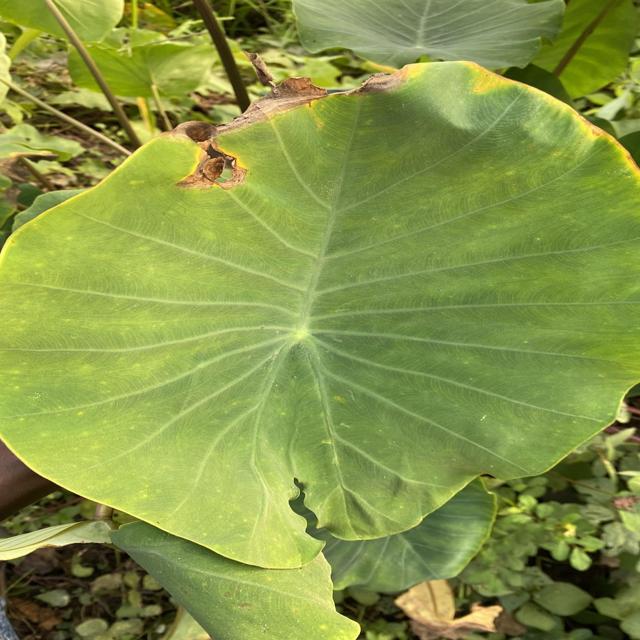
Label: Mid_Blight